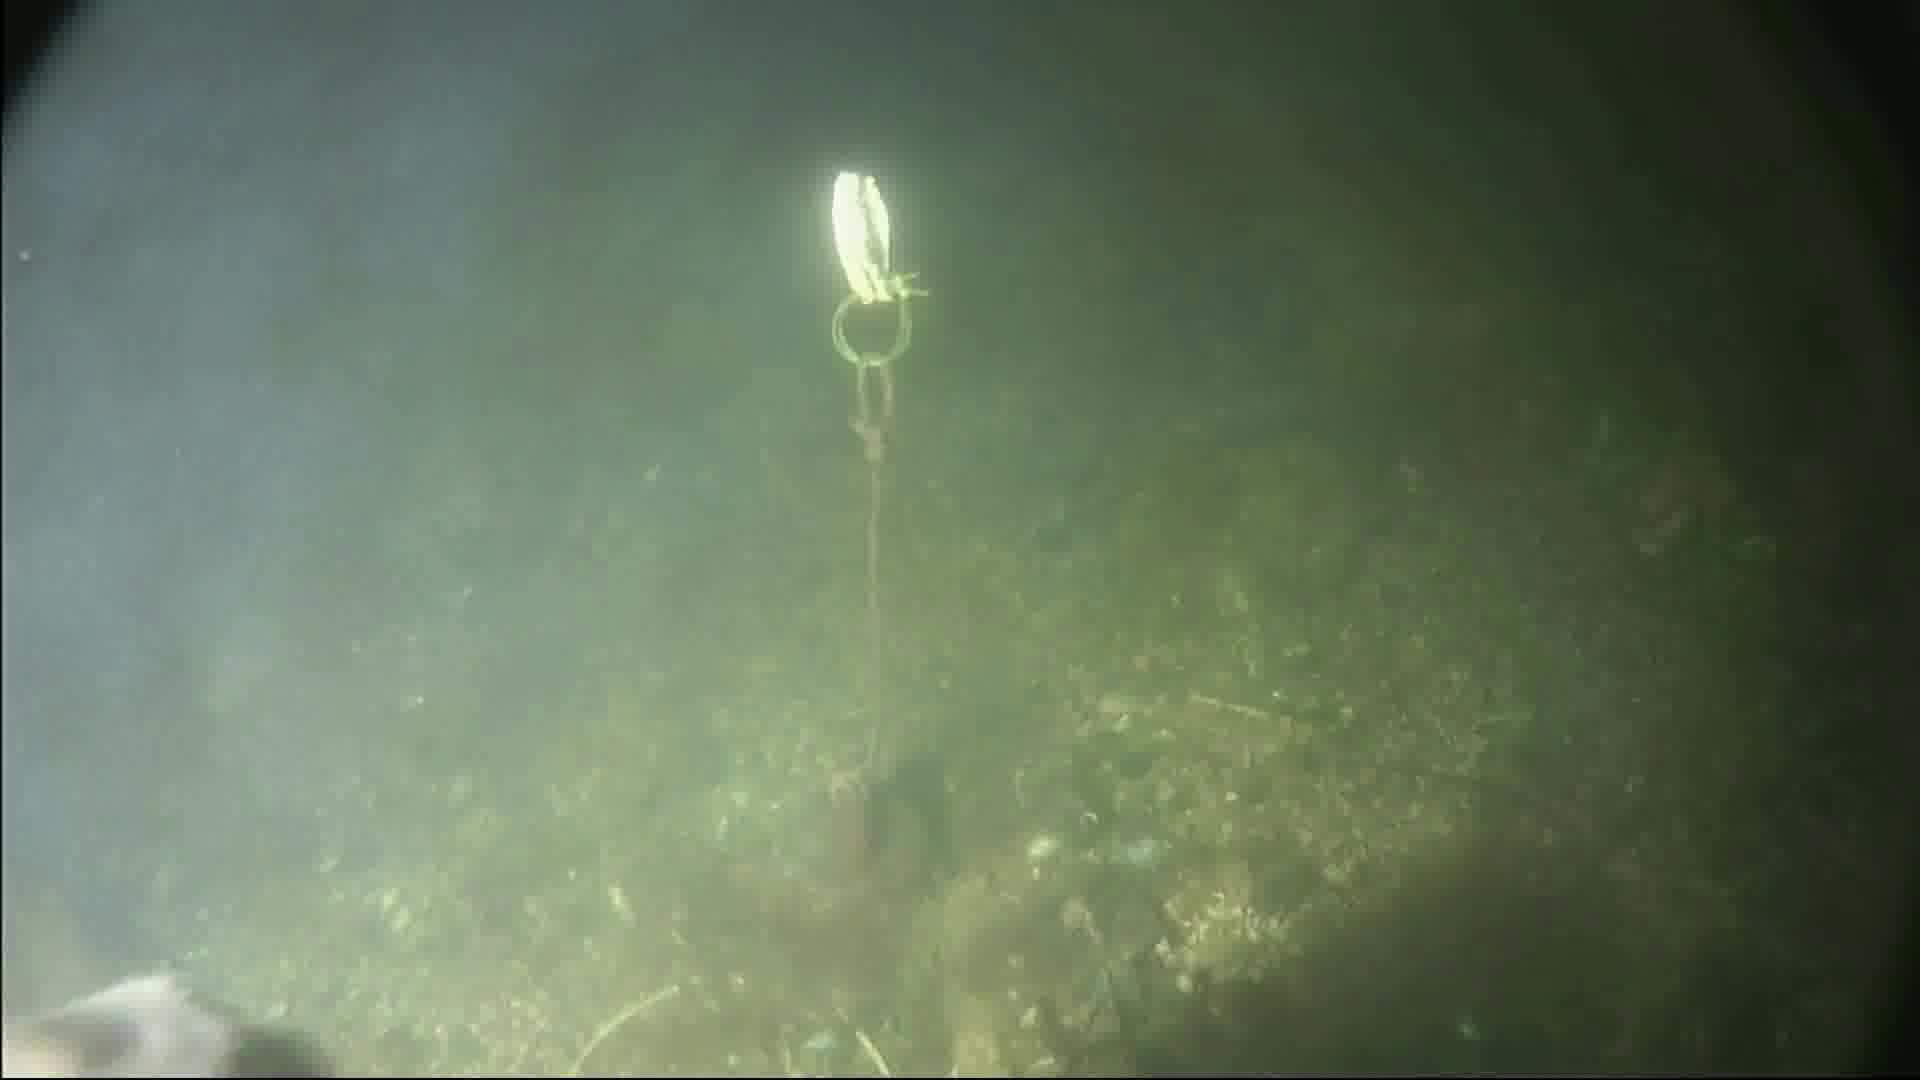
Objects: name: fish
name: crab